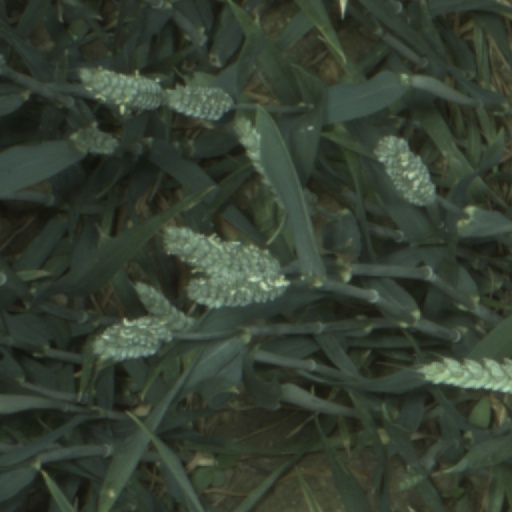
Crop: wheat